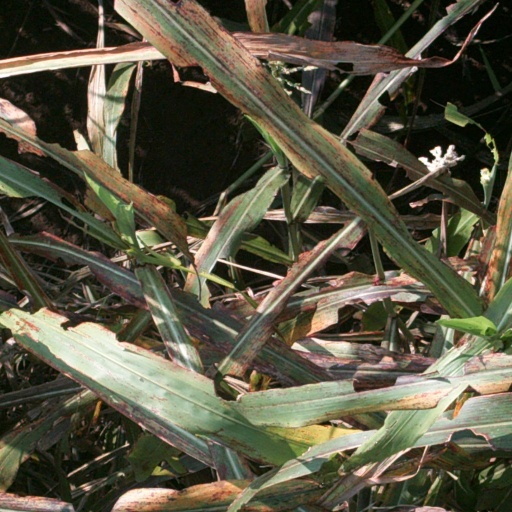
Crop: sorghum